North v South (film)

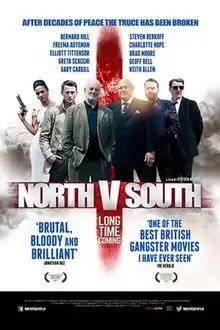

North v South is a 2015 British drama film written and directed by Steven Nesbit, and featuring Freema Agyeman and Keith Allen.